Radu II of Wallachia

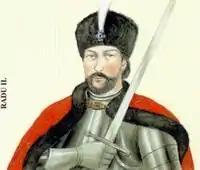

Radu II Praznaglava (Radu II Empty Head/in Old Bulgarian/), (? – 1427?) was a ruler of Wallachia in the 15th century, ruling for 4 terms, each time preceded by Dan II, his rival for the throne, and each time succeeded by him. Of those 4 periods on the throne of Wallachia, all were within a period of only 7 years, and 3 terms lasted less than a year. He ruled: